Question: What color is the couch at the bottom of the frame?
Tambaya: Mene launin kujerar dake ƙasan firam?
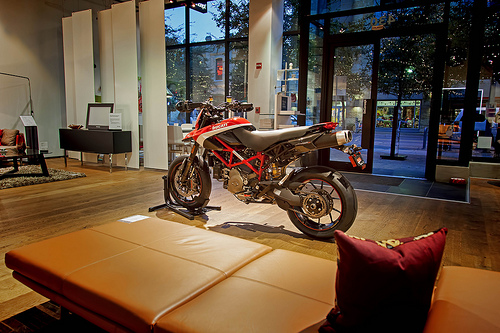
Answer: Brown.
Amsa: Ruwan ƙasa- ƙasa.